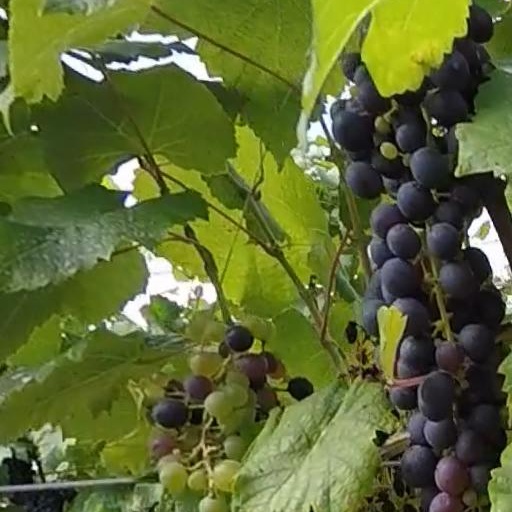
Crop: grape